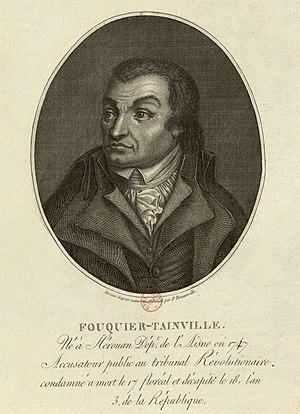
Estampe portraiturant Antoine Fouquier-Tinville.
La Ferme générale est l'une des principales institutions de l'Ancien Régime qui fut le plus vivement critiquée pendant la Révolution.
Antoine Quentin Fouquier de Tinville, dit Antoine Fouquier-Tinville, né à Herouël le 10 juin 1746 et mort guillotiné à Paris en place de Grève le 7 mai 1795, est un homme de loi et révolutionnaire français, accusateur public du Tribunal révolutionnaire.